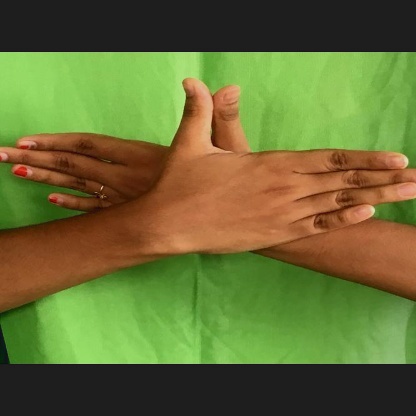
Mudra: Garuda